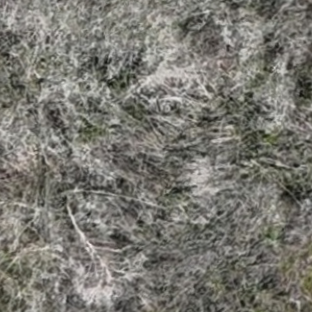
Month: may